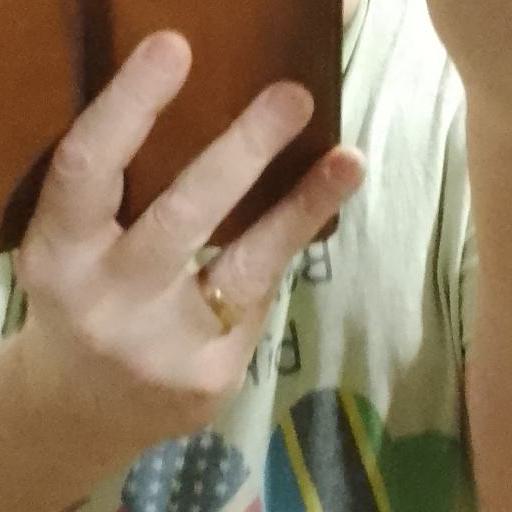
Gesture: no_gesture